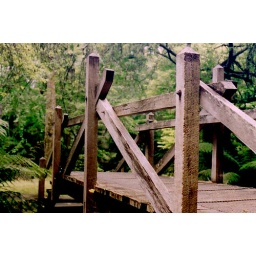
A bridge over untroubled water